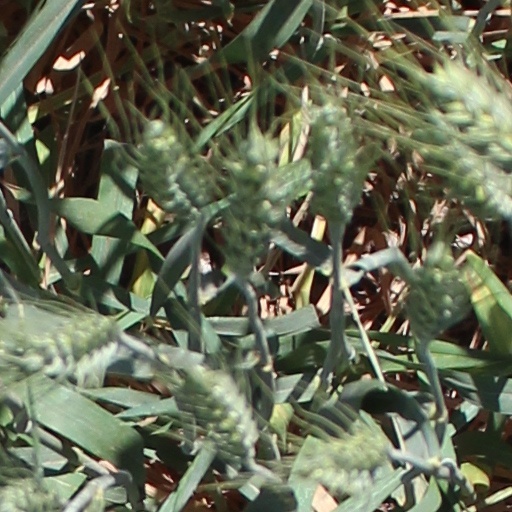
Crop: wheat